Tony Chimel

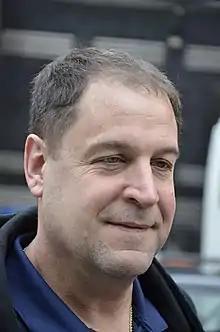
Chimel in 2013

Tony Chimel (born October 11, 1961) is an American former professional wrestling ring announcer. He is signed to All Elite Wrestling (AEW), where he works as a producer. He is best known for his time with WWE.